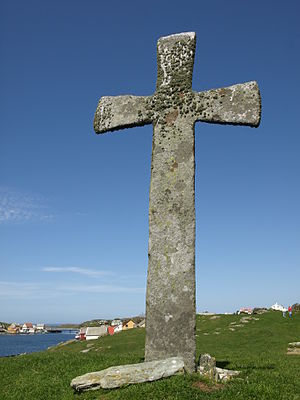
Stenkorset på Kvitsøy
Stenkorset
Stenkorset på Kvitsø, også kendt som Kvitsøykrossen der ligger ved bebyggelsen Leiasundet i kommunen Kvitsøy og er øgruppens mest kendte fortidsminde. Det er 3,9 meter højt, og et af de højeste af sin slags i landet. Korset er let synlig fra sejlruten, og har derfor i alle år vært et kendt sømærke.